Square knot (mathematics)

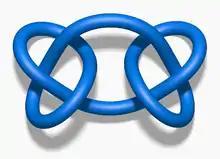
Three-dimensional view

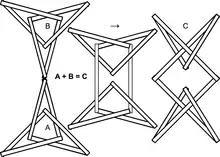
Square knot trefoil + trefoil reflection. Sticks depicted.

In knot theory, the square knot is a composite knot obtained by taking the connected sum of a trefoil knot with its reflection. It is closely related to the granny knot, which is also a connected sum of two trefoils. Because the trefoil knot is the simplest nontrivial knot, the square knot and the granny knot are the simplest of all composite knots.